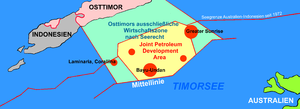
« Timor Gap » est le nom souvent utilisé pour faire référence à une zone de la mer de Timor entre le Timor oriental, l'Indonésie et l'Australie. Cette zone est restée sans souveraineté définie lors de la négociation des frontières maritimes entre l'Australie et l'Indonésie en 1972, car le Portugal à qui appartenait encore la partie orientale de Timor avait refusé de participer aux négociations.